Rigid body dynamics

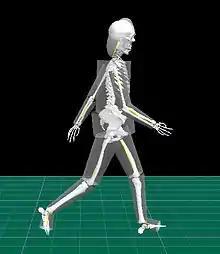
Human body modelled as a system of rigid bodies of geometrical solids. Representative bones were added for better visualization of the walking person.

In the physical science of dynamics, rigid-body dynamics studies the movement of systems of interconnected bodies under the action of external forces. The assumption that the bodies are "rigid" (i.e. they do not deform under the action of applied forces) simplifies analysis, by reducing the parameters that describe the configuration of the system to the translation and rotation of reference frames attached to each body. This excludes bodies that display fluid, highly elastic, and plastic behavior.